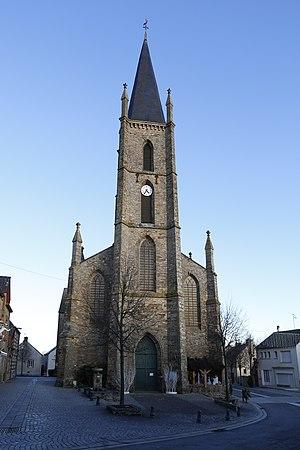
Église Notre-Dame-de-l'Assomption de Teillay. Brezhoneg: Iliz Tilheg.
Teillay est une commune française située dans le département d'Ille-et-Vilaine en Région Bretagne.